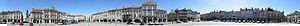
Panorama de la Place Duroc à Pont-à-Mousson, Lorraine, France (assemblage de 16 photos)